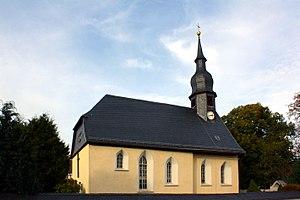
Dittersdorf est une municipalité allemande du land de Thuringe, dans l'arrondissement de Saale-Orla, au centre de l'Allemagne. En 2015, sa population est de 489 habitants.